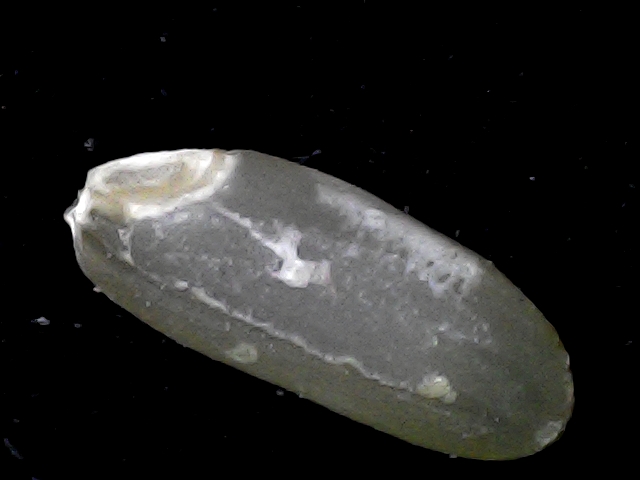
Rice variety: BD72